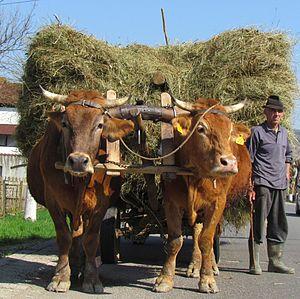
Boeuf de race Bruna de Maramureş en Roumanie."